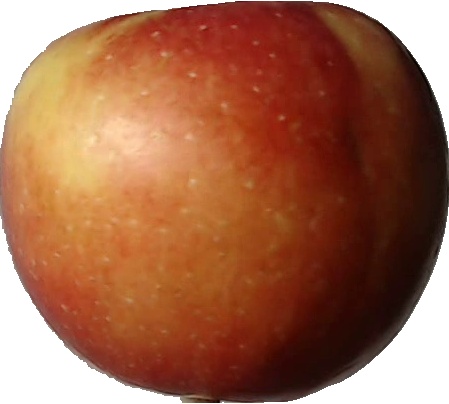
Label: apple_braeburn_1